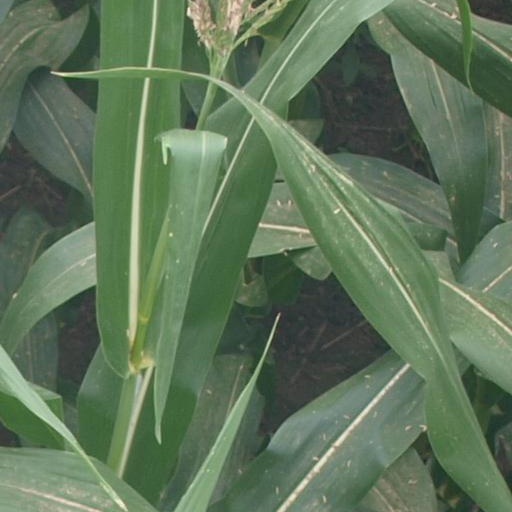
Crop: maize; corn